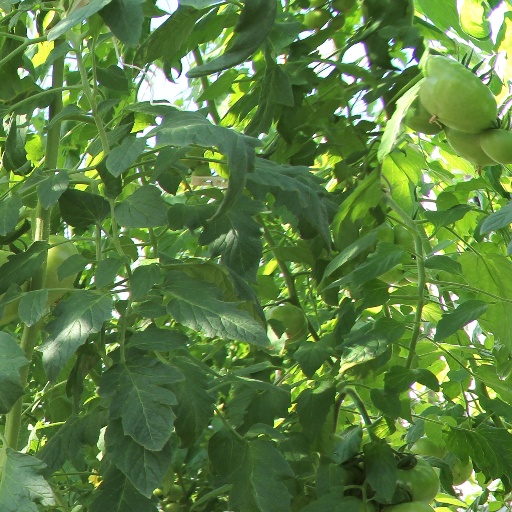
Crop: tomato